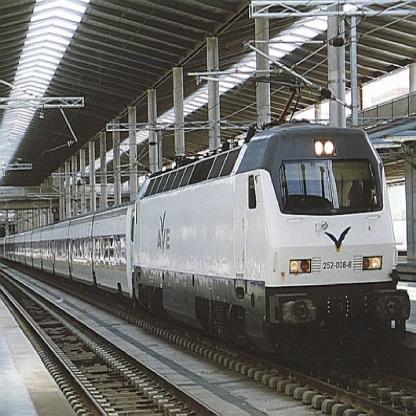
Scene: Indoor